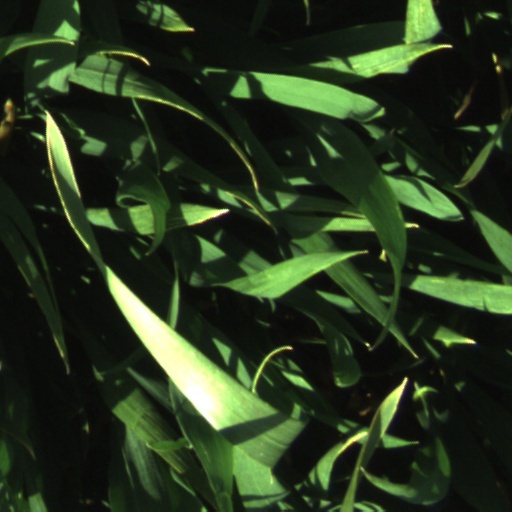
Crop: wheat